Fabian Hamilton

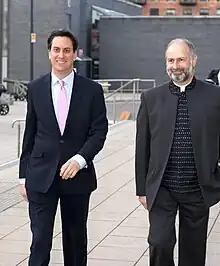
Fabian Hamilton with Labour leader Ed Miliband at the Royal Armouries in Leeds in 2011

In November 2024, Hamilton voted in favour of the Terminally Ill Adults (End of Life) Bill, which proposes to legalise assisted suicide.